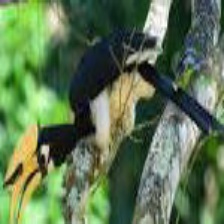
Species: AFRICAN PIED HORNBILL
Scientific name: TOCKUS FASCIATUS
ImageNet parent category: hornbill